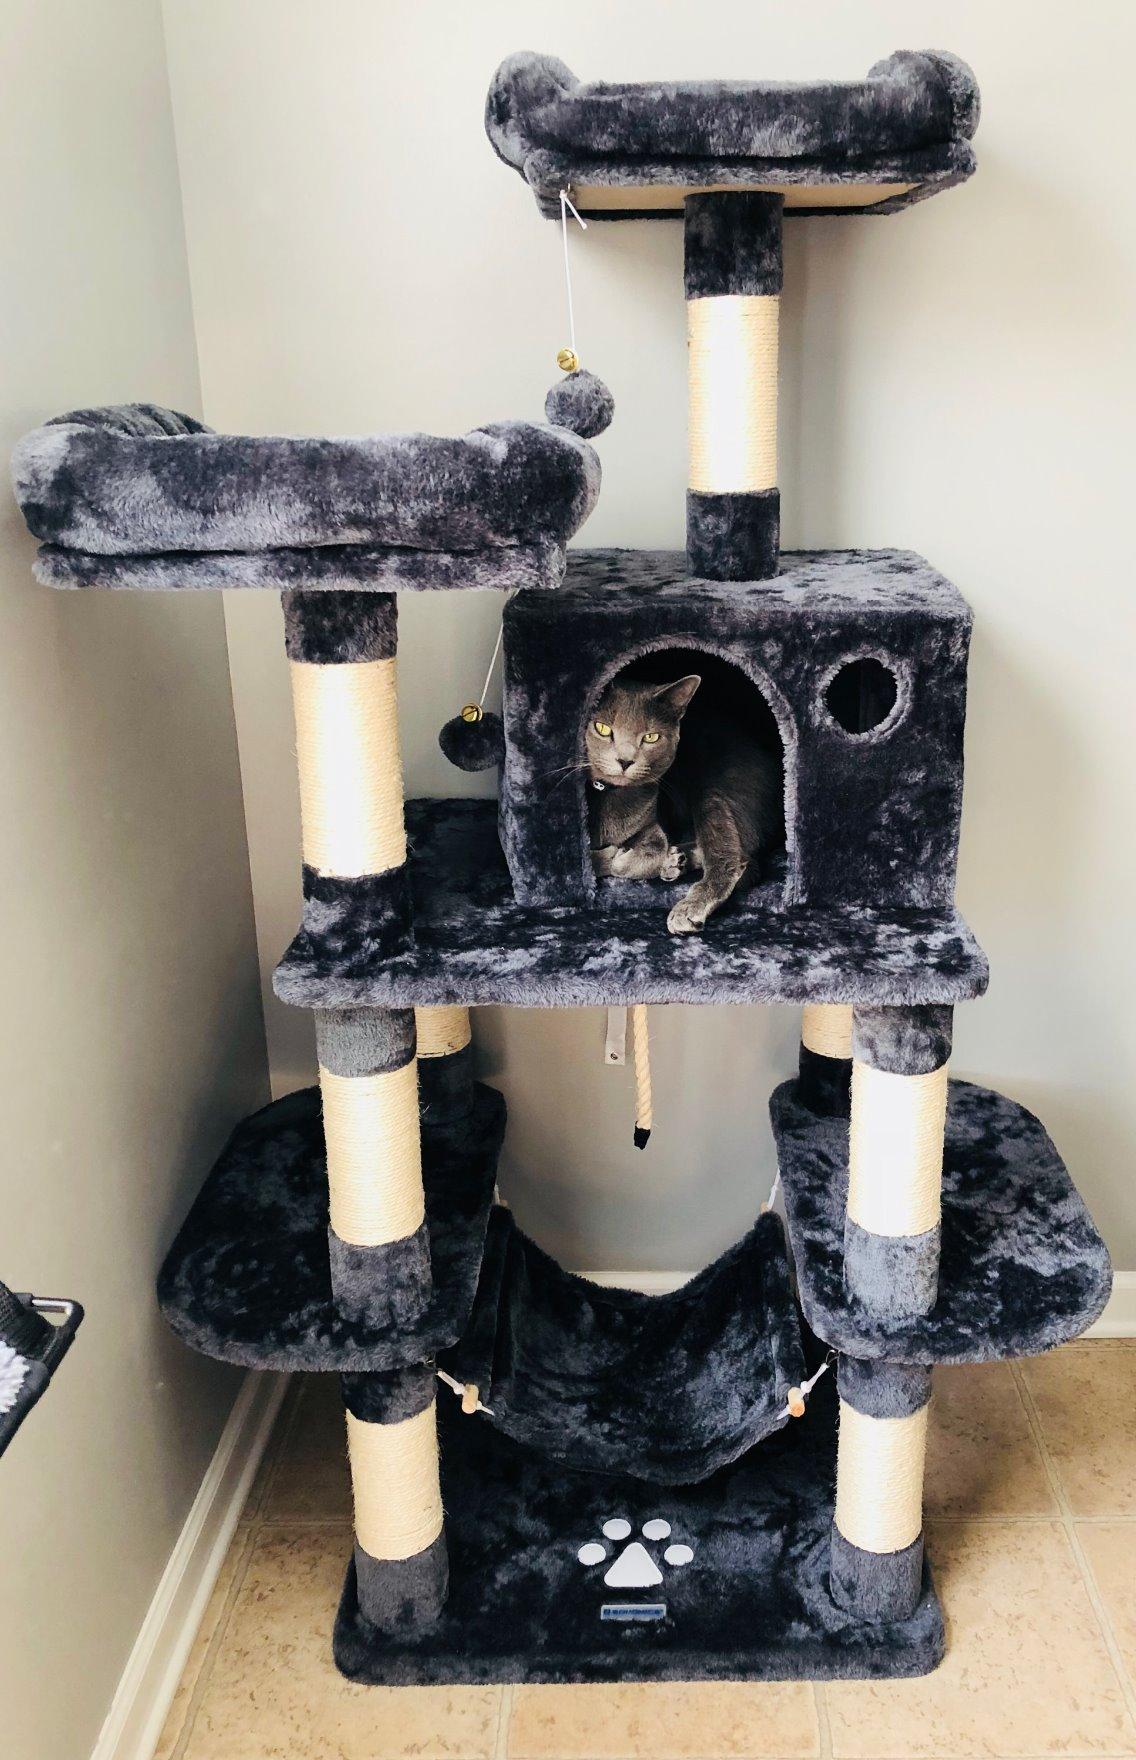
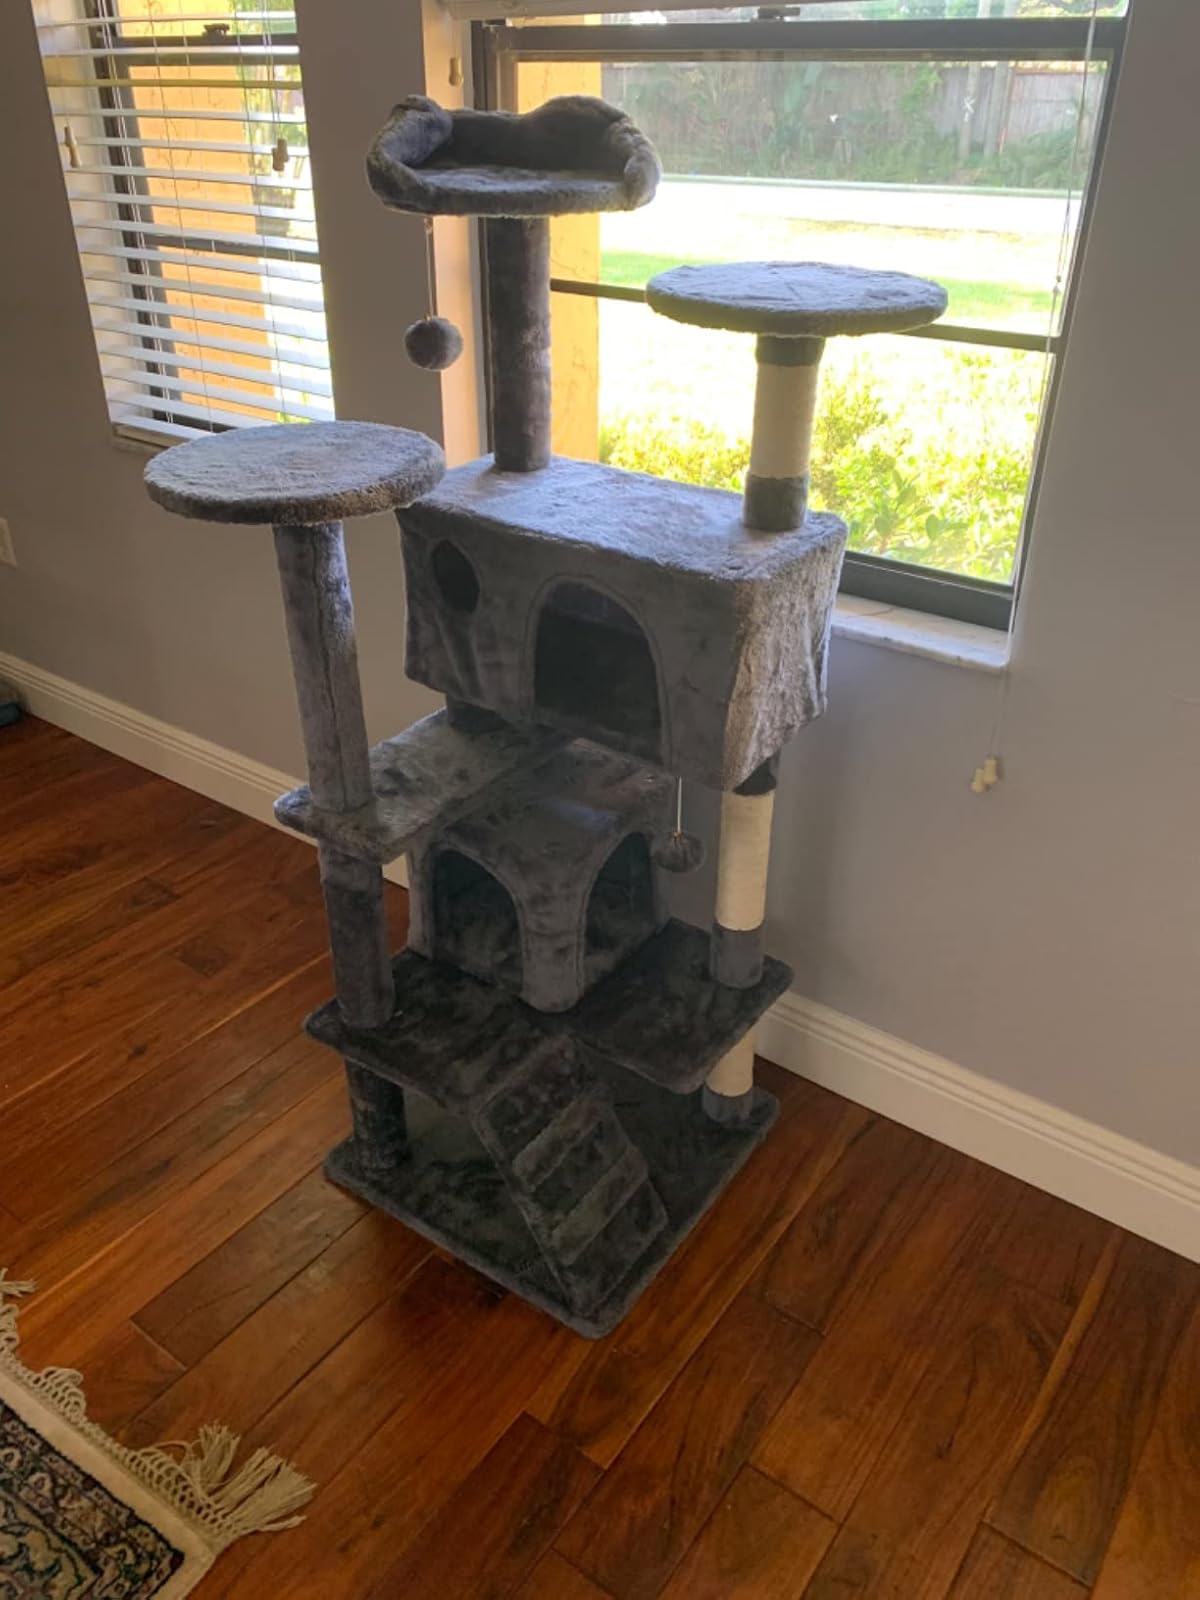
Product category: items_cat tree
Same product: no